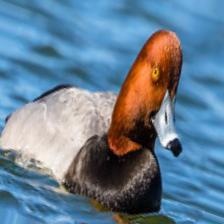
Species: RED HEADED DUCK
Scientific name: AYTHYA AMERICANA
ImageNet parent category: drake